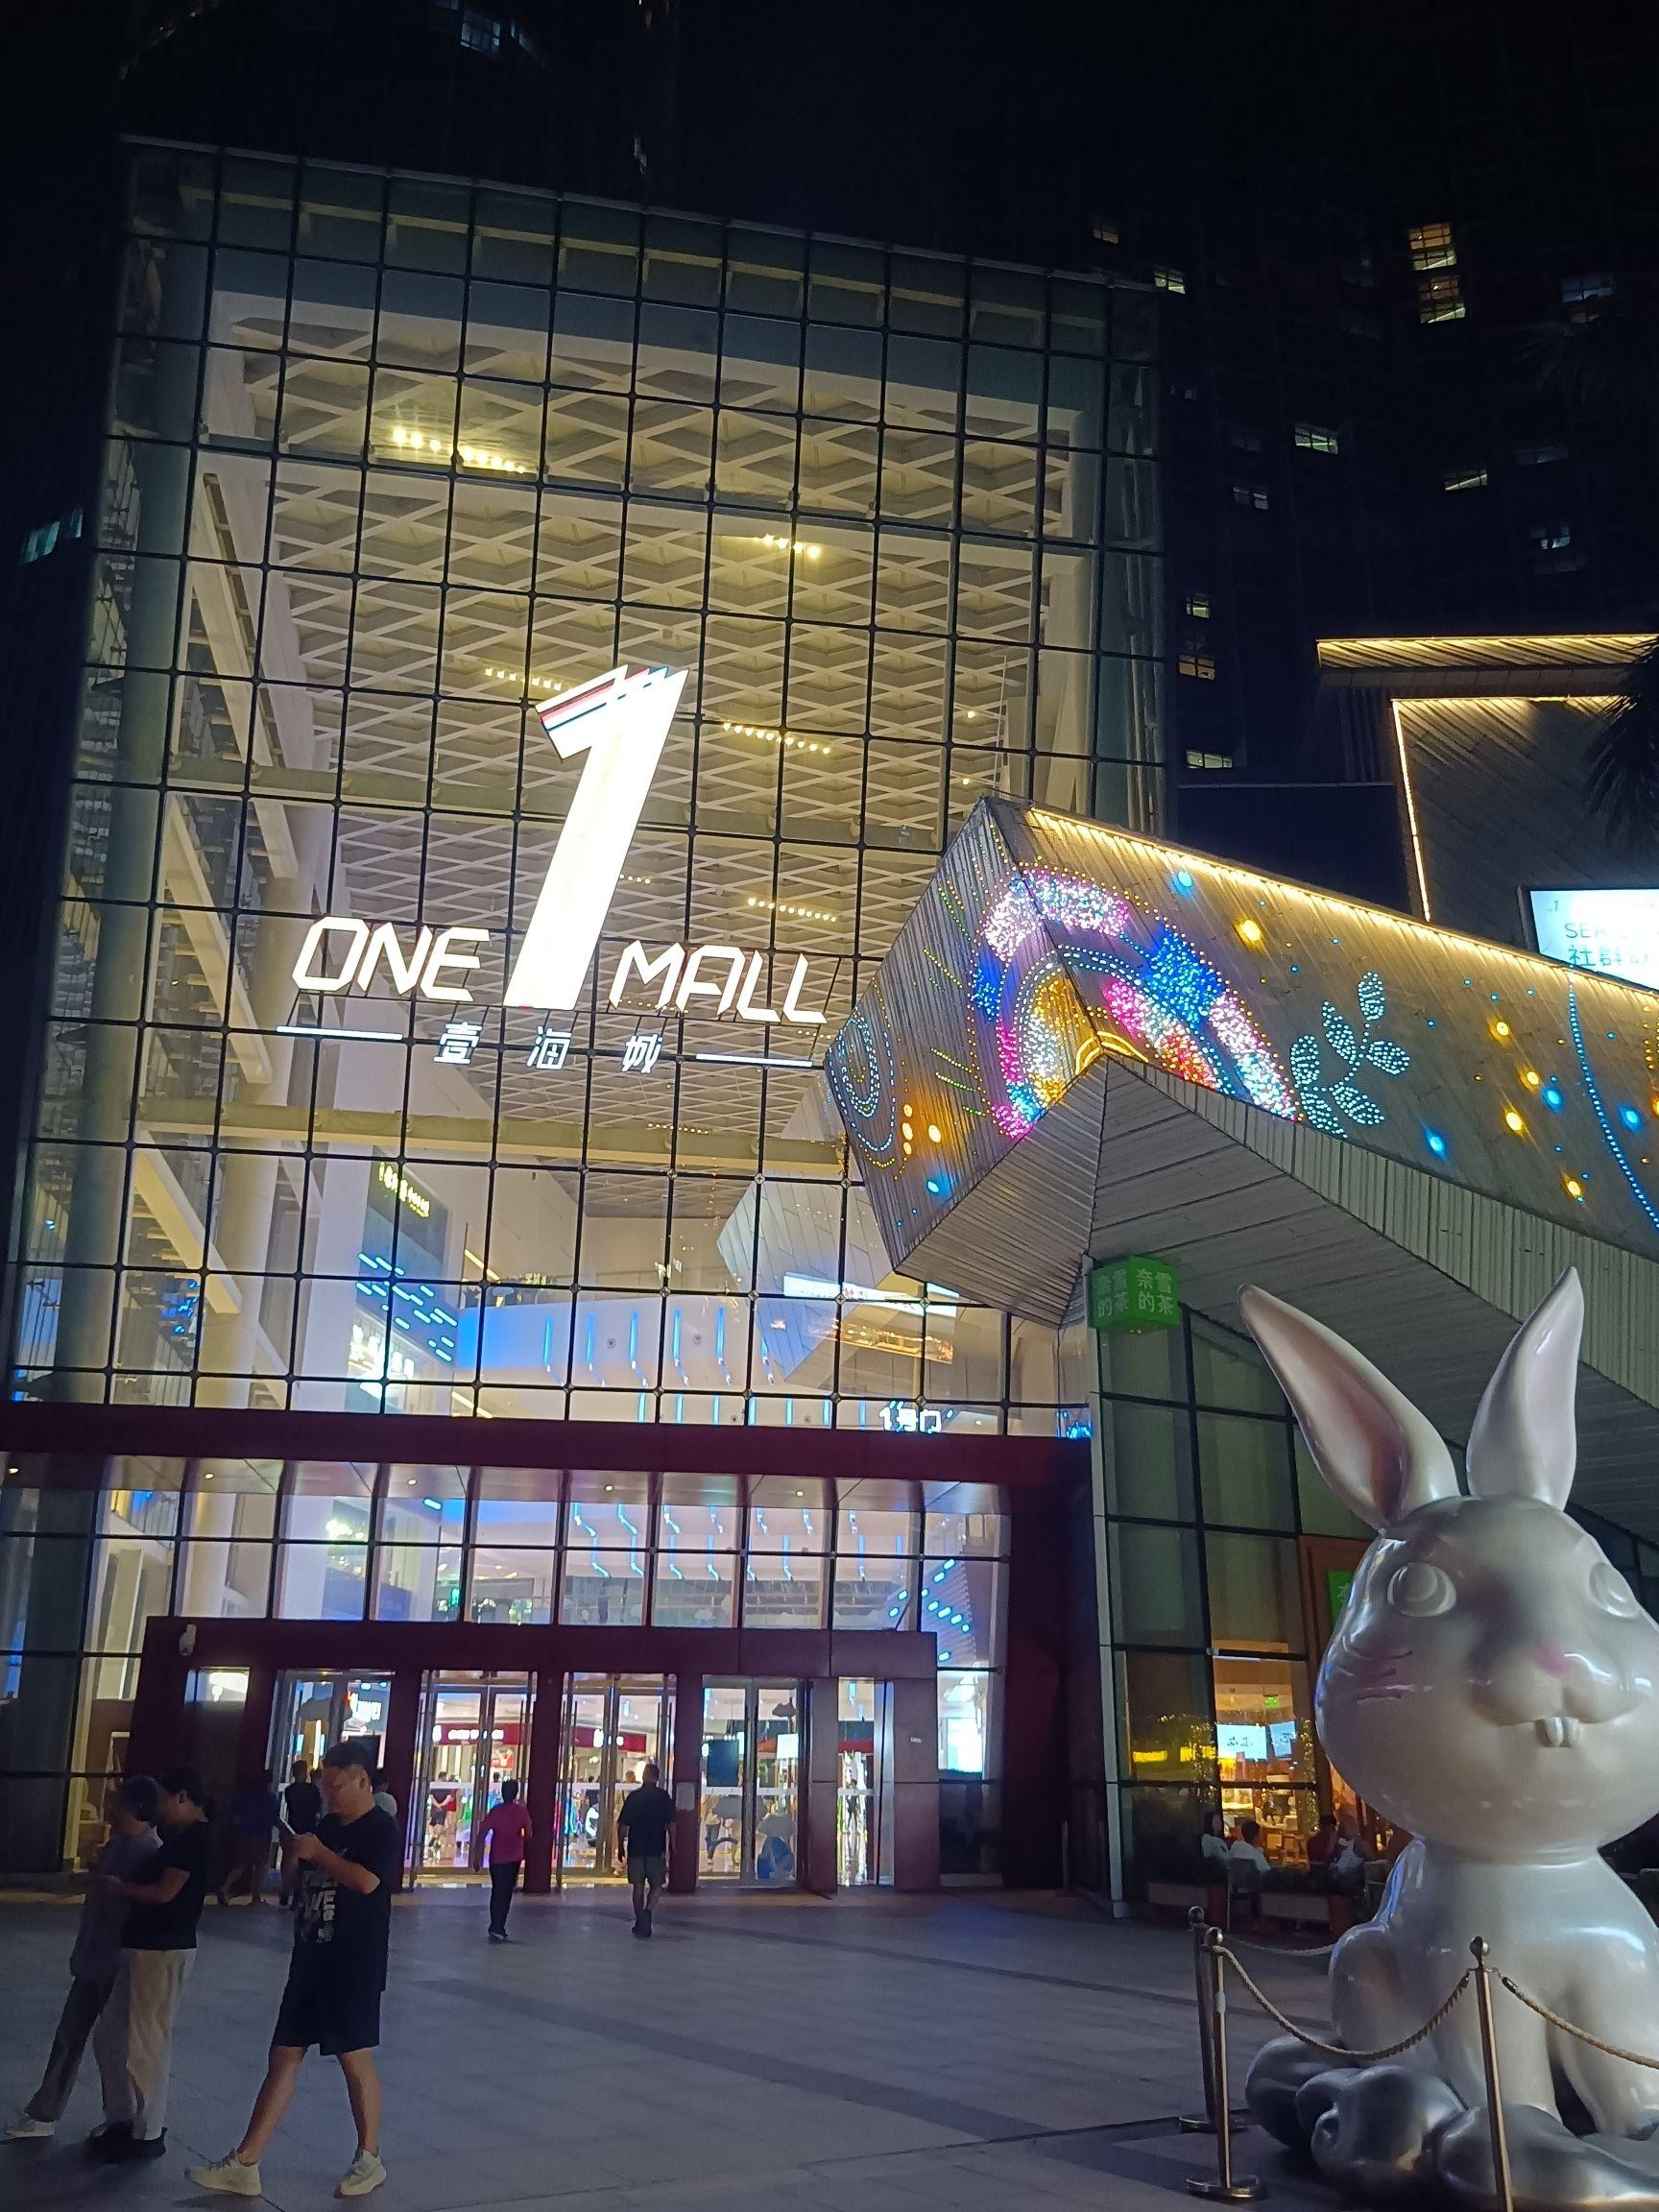
地标名称：壹海城
所在城市：深圳市·盐田区